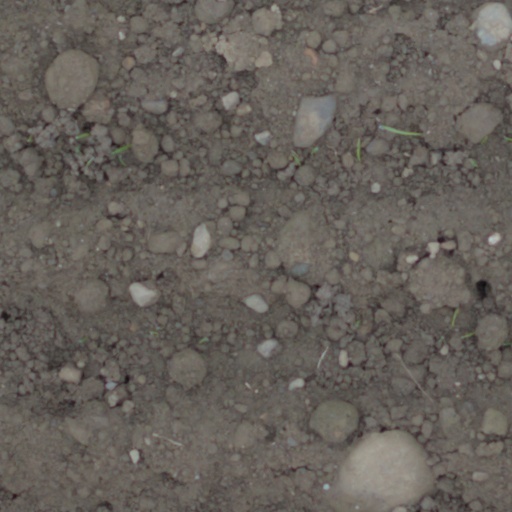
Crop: wheat